Jonathan Dixon (judge)

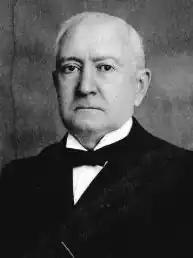
Dixon

Jonathan Dixon (July 6, 1839 – May 21, 1906) was an American jurist and Republican party politician from New Jersey. He was an Associate Justice of the New Jersey Supreme Court and was the Republican nominee for Governor of New Jersey in 1883.